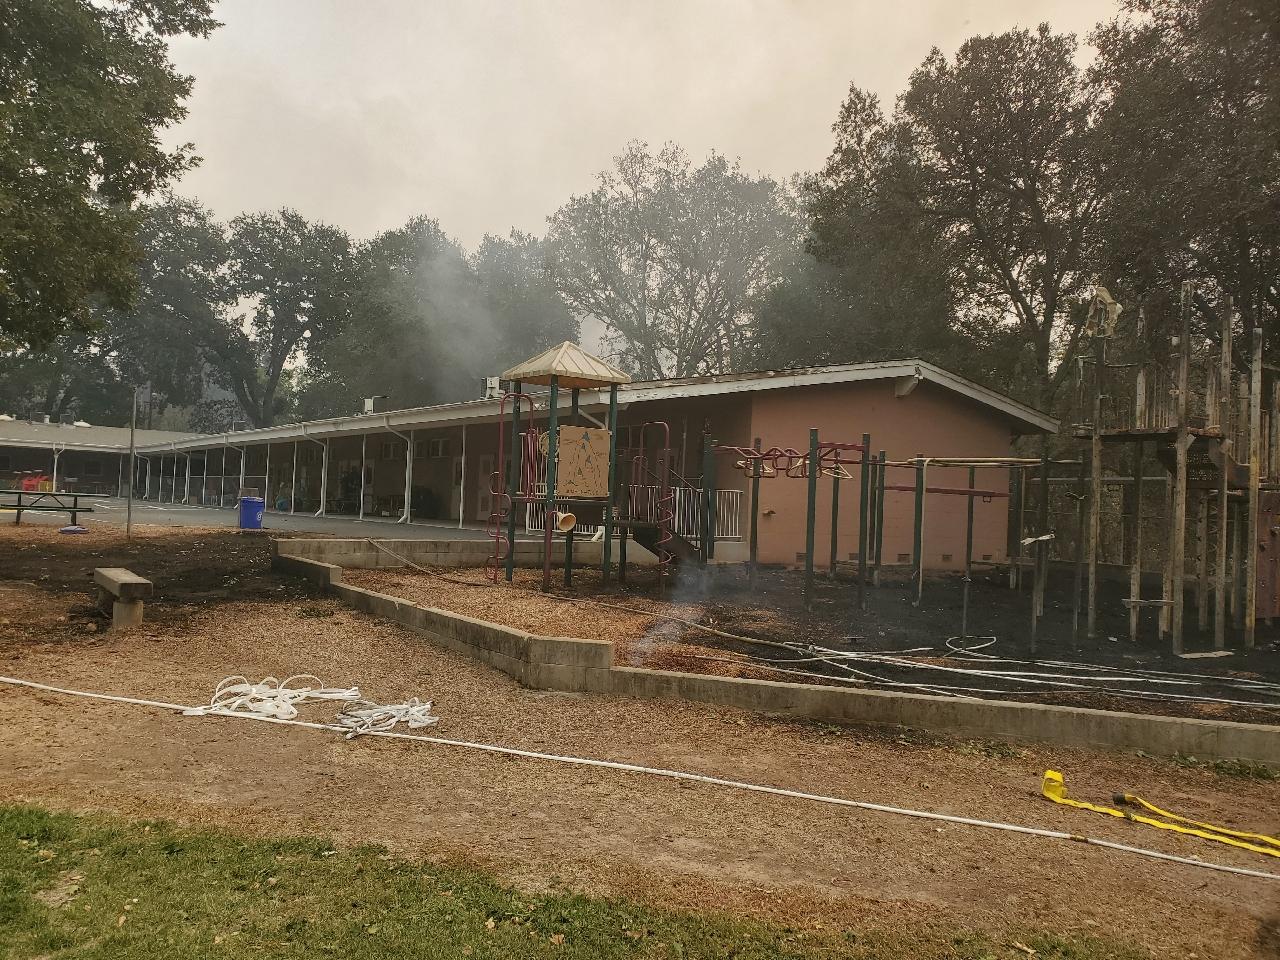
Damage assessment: affected